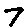
Label: 7